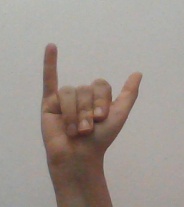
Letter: ya